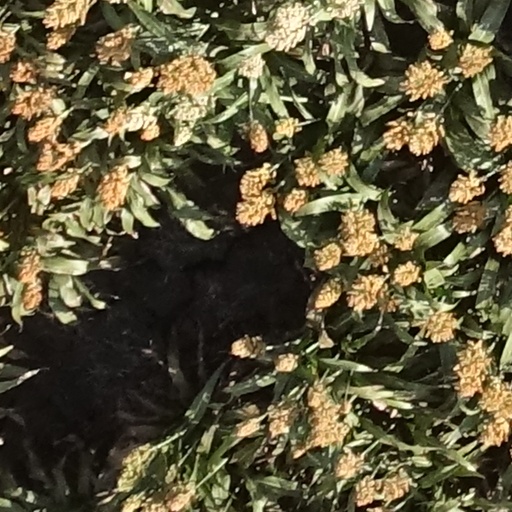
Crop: sorghum